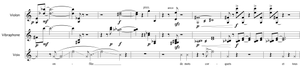
Extrait de la pièce VI d'Anna Livia Plurabelle d'André Hodeir
Anna Livia Plurabelle est une œuvre d'André Hodeir pour orchestre de jazz et deux voix de femmes, écrite en 1965-1966, sur un extrait du roman de James Joyce Finnegans Wake. L'œuvre est d'une durée approximative de 53 minutes.